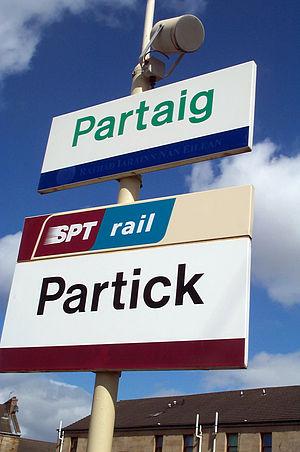
Partick est un district de Glasgow. Il est situé sur les rives nord de la Clyde juste en face du district de Govan. Il se trouve entre les districts de Whiteinch, de Hillhead et de Partickhill. Il constituait un burgh de 1852 à 1912, date à laquelle il a été incorporé dans Glasgow.